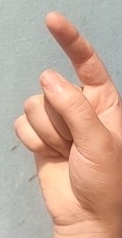
ASL sign: Z